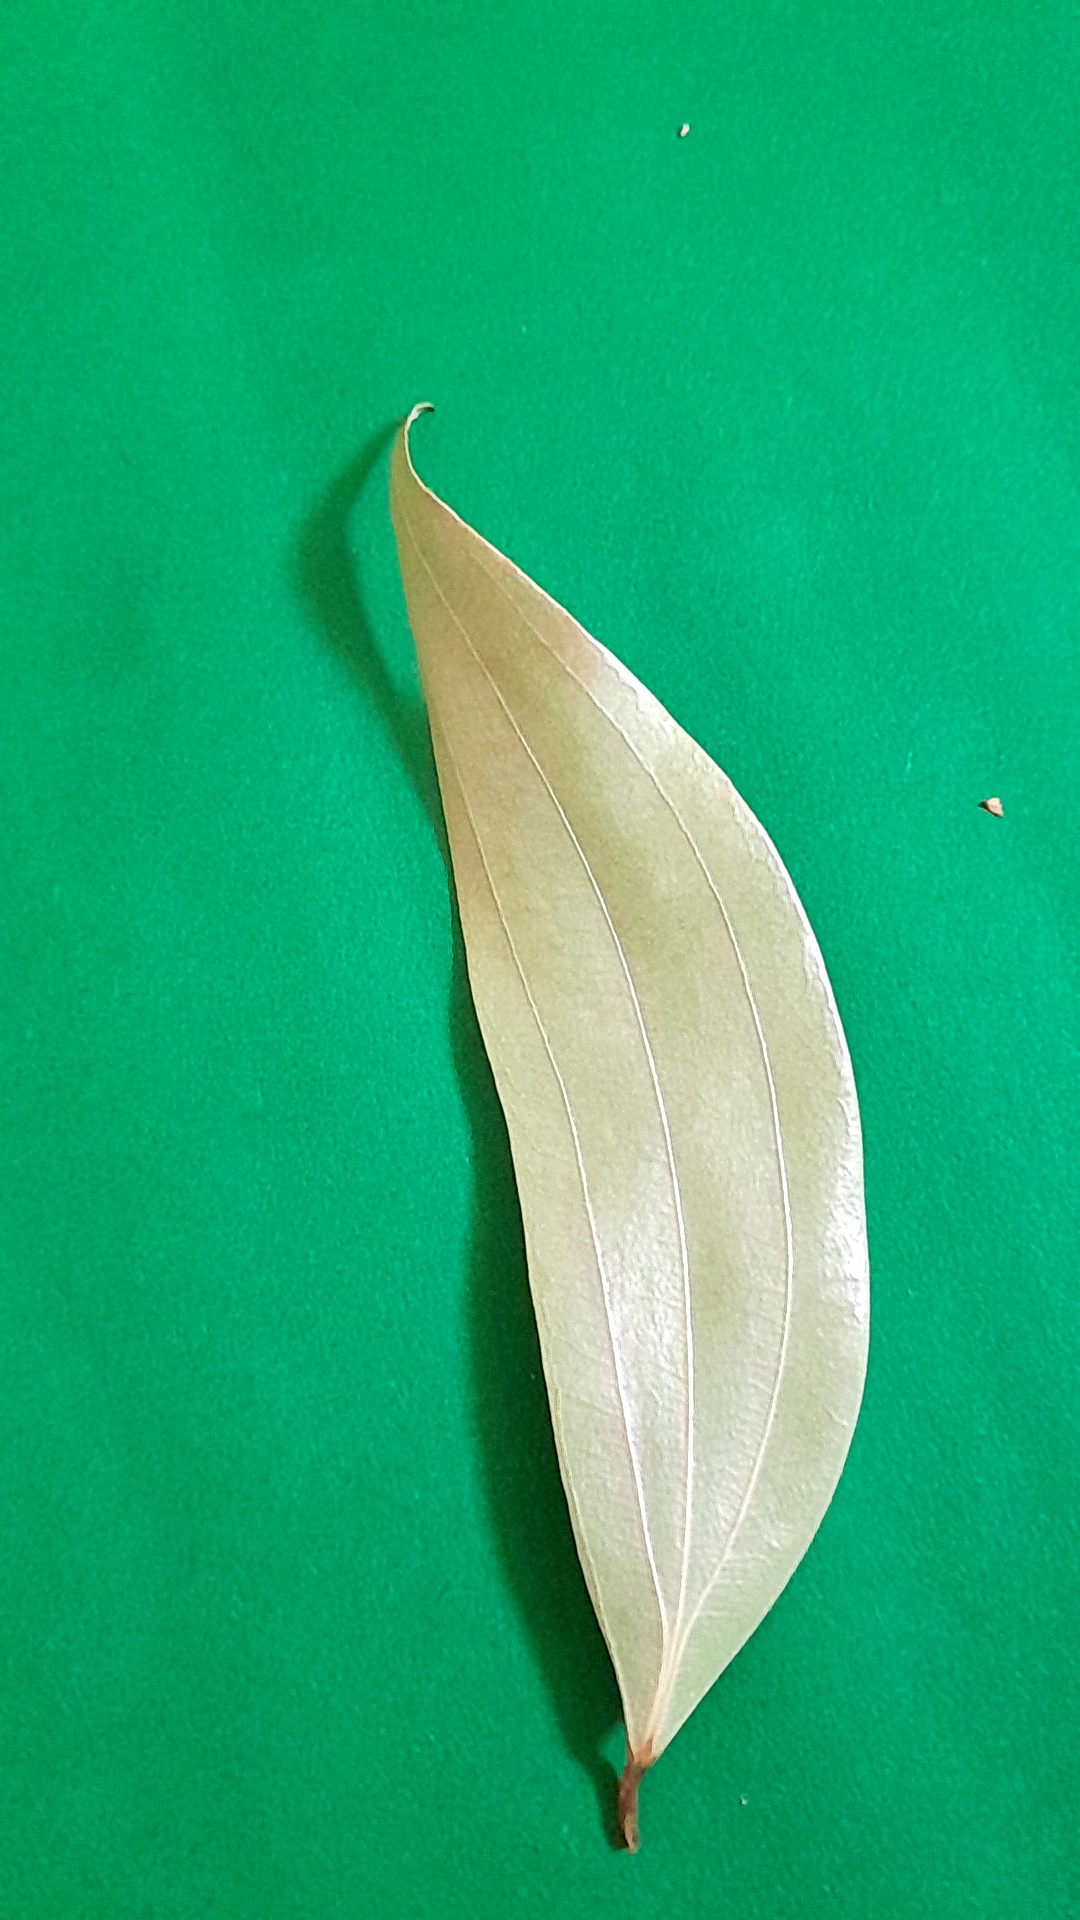
Label: Dry Leaf